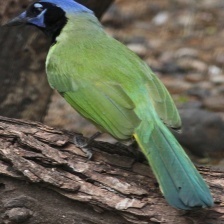
Species: GREEN JAY
Scientific name: CYANOCORAX YNCAS
ImageNet parent category: jay